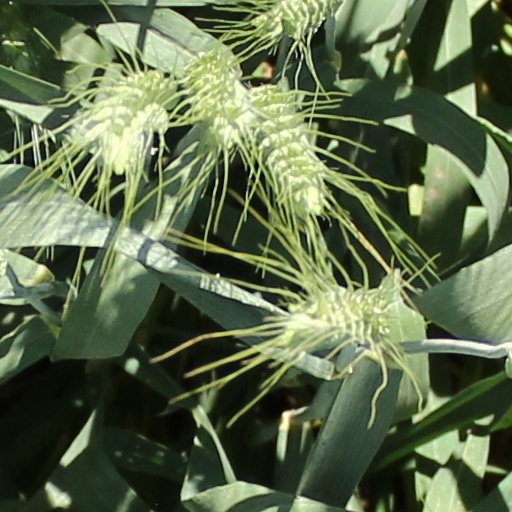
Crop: wheat